Ilio Bosi

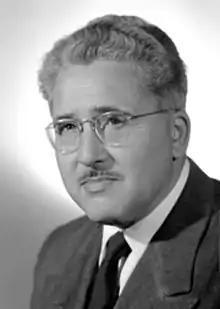
Bosi in 1948

Ilio Bosi (4 October 1903 – 5 December 1995) was an Italian communist politician and trade unionist.